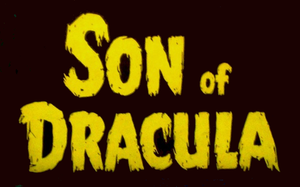
Le Fils de Dracula est un film d'horreur américain sorti en 1943. Dirigé par Robert Siodmak, le scénario du film émanait de son frère Curt. Les vedettes du film étaient Lon Chaney, Jr., Robert Paige, Louise Allbritton et Evelyn Ankers. C'est le premier film où un vampire se transforme en chauve-souris à l'écran.